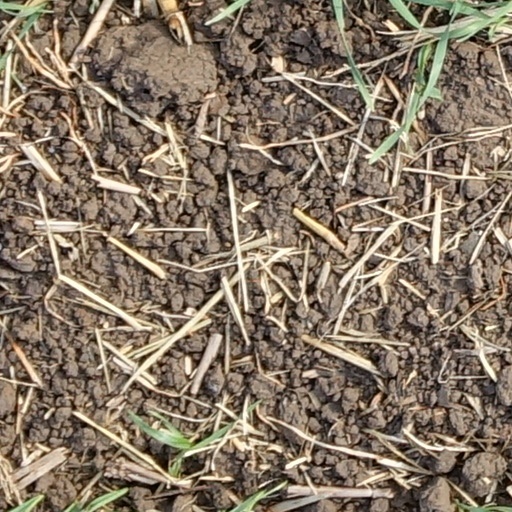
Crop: wheat